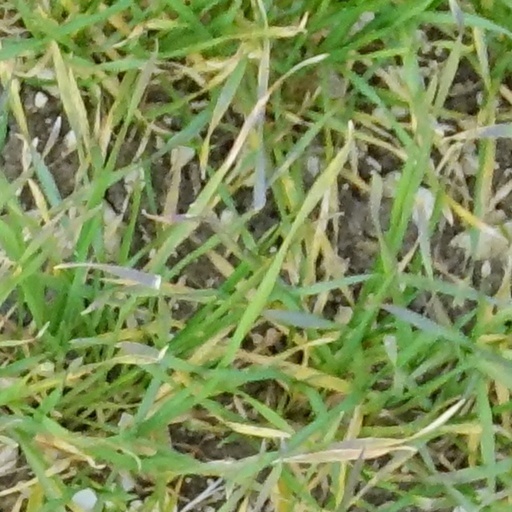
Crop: wheat